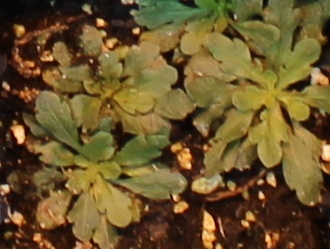
Label: Horseweed